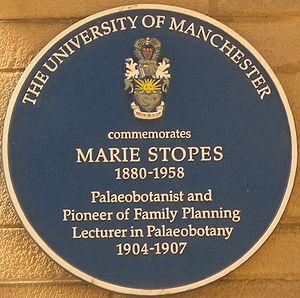
Marie Charlotte Carmichael Stopes dite Marie Stopes est une écrivaine et paléobotaniste écossaise, eugéniste et militante pour le droit des femmes et une pionnière du contrôle des naissances. Elle a grandement contribué à la paléontologie végétale et à la classification des carbones et elle est la première femme à accéder à la faculté de l'Université de Manchester.